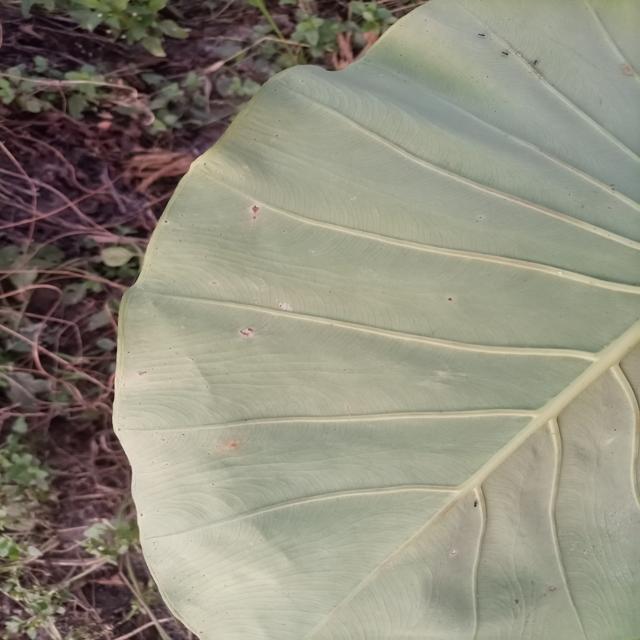
Label: Healthy